Jose Manuel Romualdez

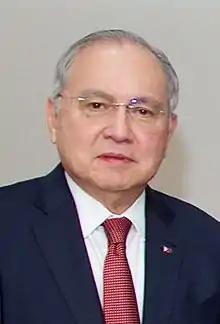
Romualdez in 2019

Jose Manuel "Babe" del Gallego Romualdez (born November 8, 1947) is a Filipino journalist, publisher and business executive who is the current Ambassador of the Philippines to the United States. He previously served as Special Envoy of President Rodrigo Duterte to the United States.